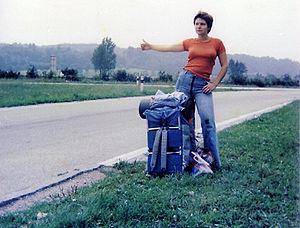
L'auto-stop ou autostop est un moyen de transport informel, où un automobiliste ou un camionneur accepte de transporter gratuitement une personne qui fait un signe conventionnel au bord de la route.